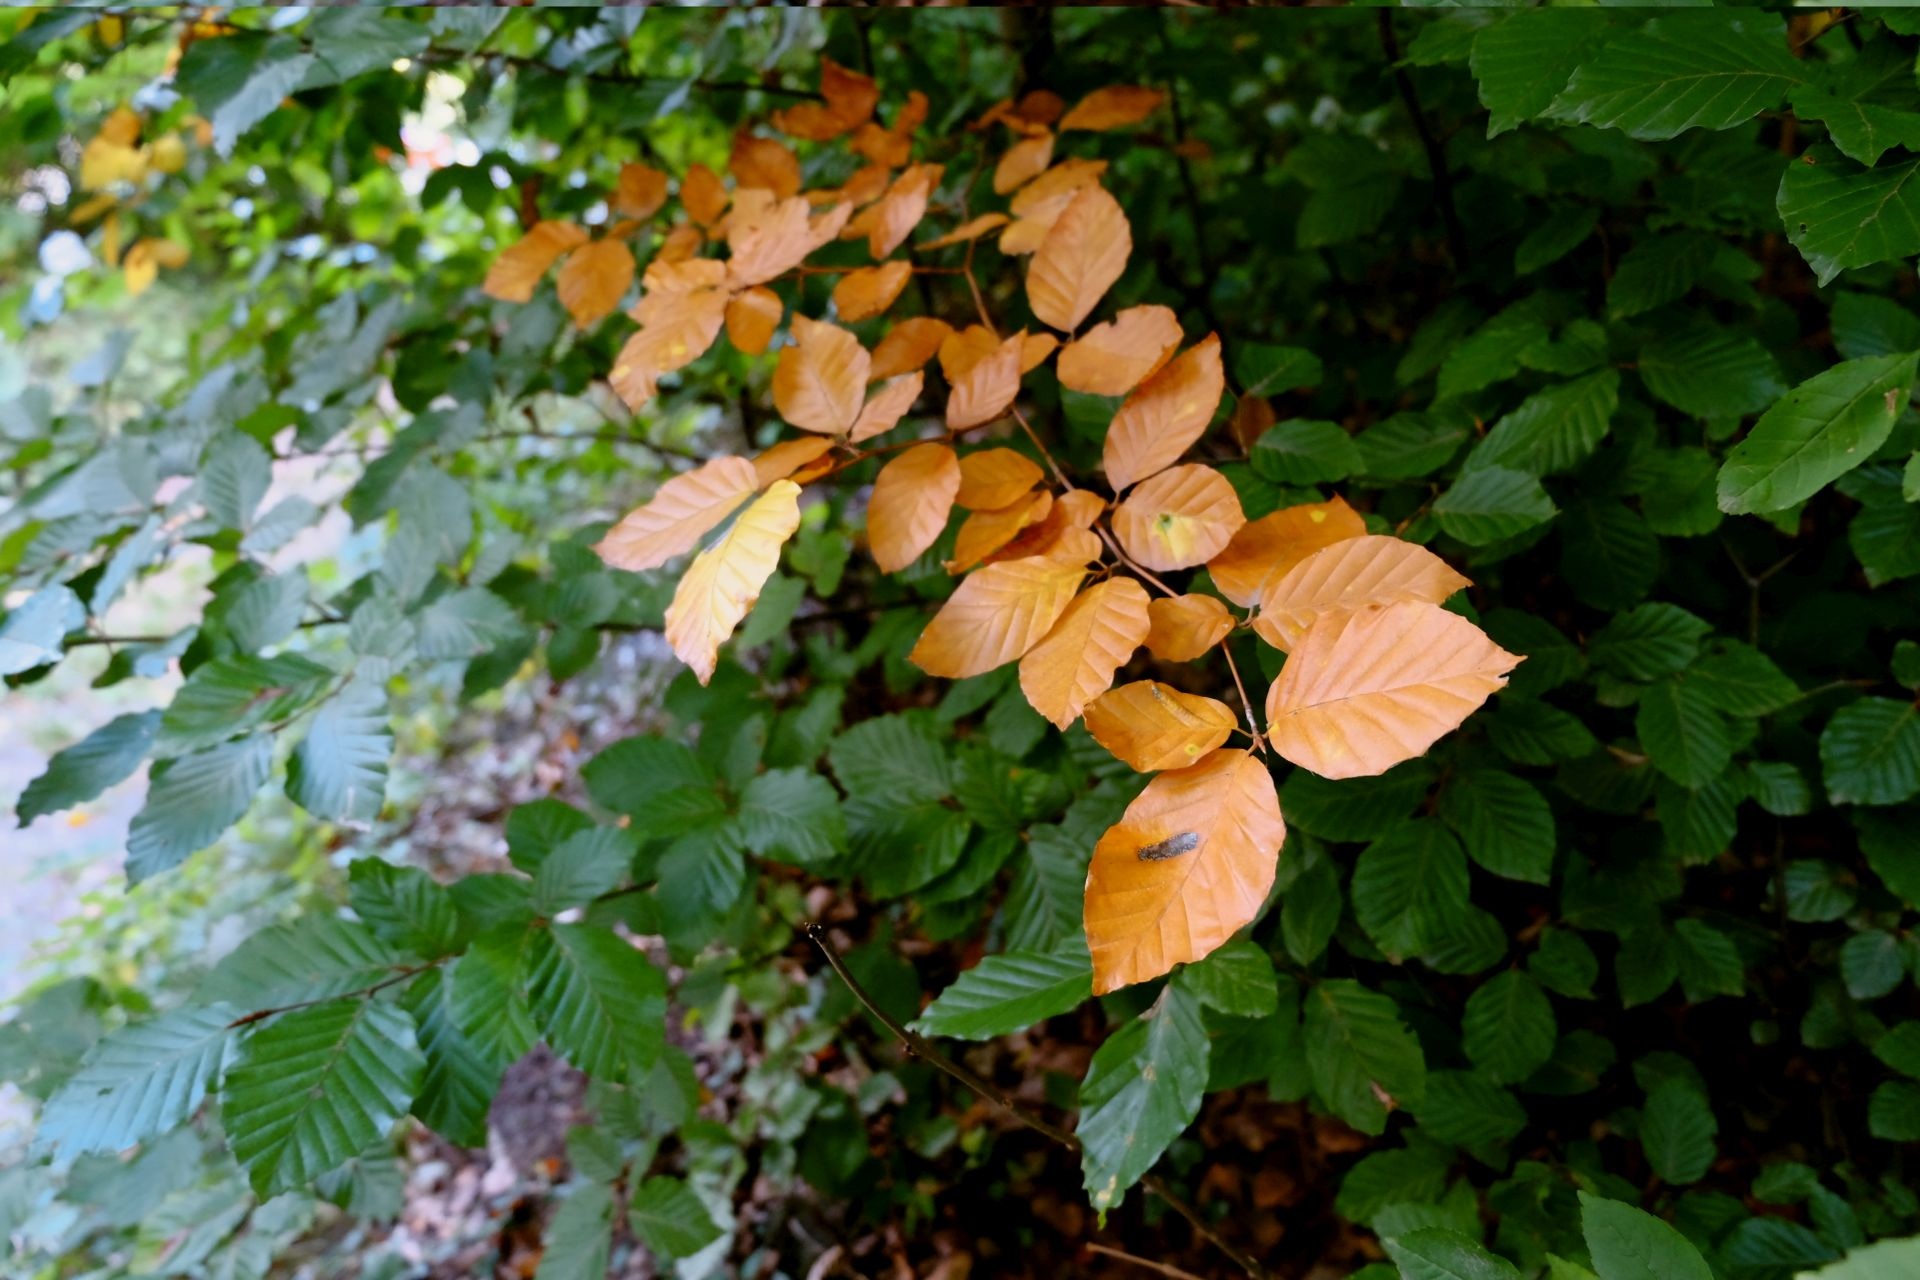
tree, nature, forest, branch, plant, leaf, flower, green, produce, autumn, botany, yellow, close, flora, season, leaves, shrub, deciduous, woodland, flowering plant, maidenhair tree, woody plant, land plant